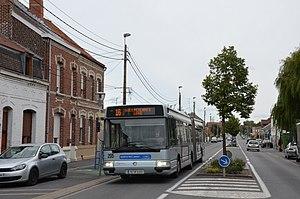
Irisbus Agora L n°205 sur la ligne 16 du réseau TRANSVILLES de Valenciennes, près de l'arrêt Saint-Saulve Douane.
Saint-Saulve est une commune française située dans le département du Nord, en région Hauts-de-France.